NASCAR operations of Team Penske

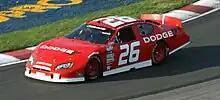
Parker Kligerman in 2010

For 2010, Penske Racing ran two full-time Nationwide series cars with Discount Tire and Ruby Tuesday coming on board to sponsor Brad Keselowski in the No. 22. They continued to use Dodge engines, despite Dodge cutting their Nationwide support. On November 6, 2010, Brad Keselowski and the No. 22 Discount Tire/Ruby Tuesday Nationwide team secured the NASCAR Nationwide driver championship by finishing 3rd at Texas Motor Speedway. By holding an insurmountable 465-point lead over Carl Edwards with two races left in the season, the No. 22 team delivered Roger Penske's first NASCAR title of any kind.